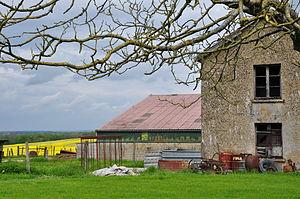
Coin rural à Élise (Commune d'Élise-Daucourt, Canton Sainte-Ménehould, Arrondissement Sainte-Ménehould, Département Marne, Région Champagne-Ardenne, France).
Élise-Daucourt est une commune française, située dans le département de la Marne en région Grand Est.